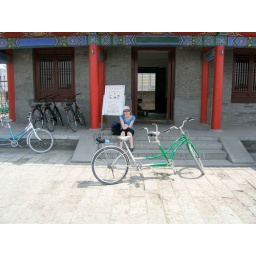
The wall has a few random towers scattered along its length, usually over a gate.